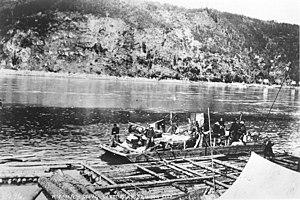
Un accon ou acon peut désigner plusieurs types de bateaux :